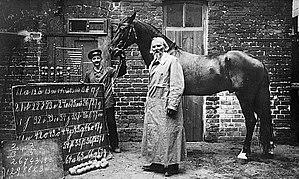
L’effet Hans le Malin, aussi appelé phénomène Hans le Malin ou effet Clever Hans, est un phénomène du domaine de la psychologie qui désigne le fait de transmettre et percevoir continuellement des signaux subtils, généralement de façon involontaire et inconsciente, au cours des interactions sociales. Ces signaux subtils constitueraient une sorte de communication non intentionnelle par laquelle les attentes sont susceptibles d'influencer le comportement d'autres personnes. Le nom de ce phénomène est inspiré de l'histoire du cheval « Hans le Malin », survenue dans les premières années du XXᵉ siècle.